Religious ecstasy

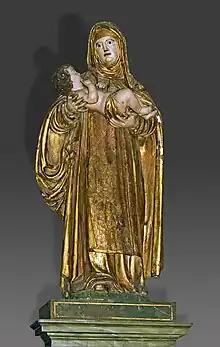
St. Rose of Lima, who was canonised in 1671, 54 years after her death

In modern Pentecostal, Charismatic and Spirit-filled Christianity, numerous examples of religious ecstasy have transpired, similar to historic revivals. These occurrences have changed significantly since the time of the Toronto Blessing and several other North American so-called revivals and outpourings from the mid-1990s. From that time, religious ecstasy in these movements has been characterized by increasingly unusual behaviors that are understood by adherents to be the anointing of the Holy Spirit and evidence of God's "doing a new work". One of the most controversial and strange examples is that of spiritual birthing a practice during which women, and at times even men, claim to be having actual contractions of the womb while they moan and retch as though experiencing childbirth. It is said to be a prophetic action bringing spiritual blessings from God into the world. Many believe spiritual birthing to be highly demonic and more occult-like than Christian. Religious ecstasy in these Christian movements has also been witnessed in the form of squealing, shrieking, an inability to stand or sit, uttering apocalyptic prophecies, holy laughter, crying and barking. Some people have made dramatic claims of sighting "gold dust", "angel feathers", "holy clouds", or the spontaneous appearance of precious gem stones during ecstatic worship events.